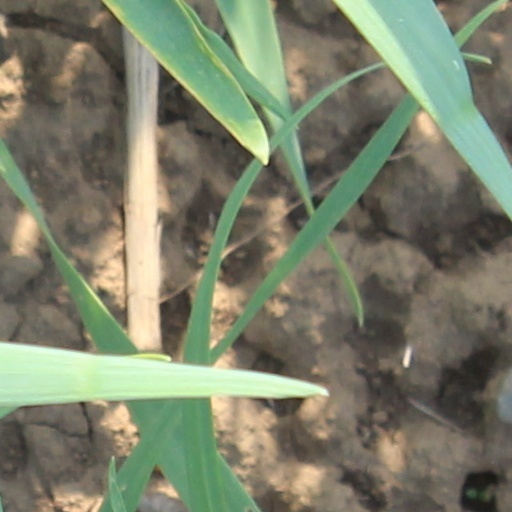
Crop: wheat